Oliver the Eighth

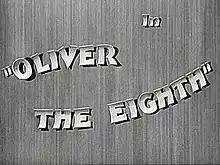

Oliver The Eighth is a 1934 American pre-Code comedy horror short film, starring Laurel and Hardy. It was directed by Lloyd French, produced by Hal Roach and distributed by MGM.